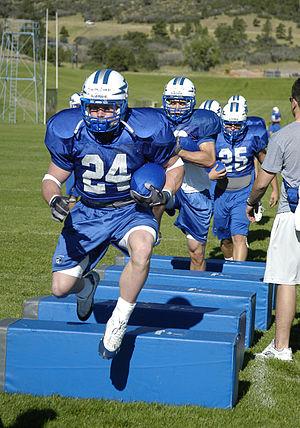
Le football américain est un sport collectif opposant deux équipes de onze joueurs qui alternent entre la défense et l'attaque. Le but du jeu est de marquer des points en amenant le ballon dans la zone d'en-but adverse. Pour conserver la possession, l'équipe attaquante doit parcourir au moins 10 yards en 4 tentatives. Dans le même temps, l'équipe en défense doit empêcher l'attaque d'atteindre cet objectif, dans le but de reprendre la possession de la balle. Si l'équipe attaquante valide 10 yards ou plus lors de sa possession, elle bénéficie de quatre nouvelles tentatives pour continuer à gagner du terrain. Sinon, la possession de la balle change de camp et les rôles, défense/attaque, s'inversent.